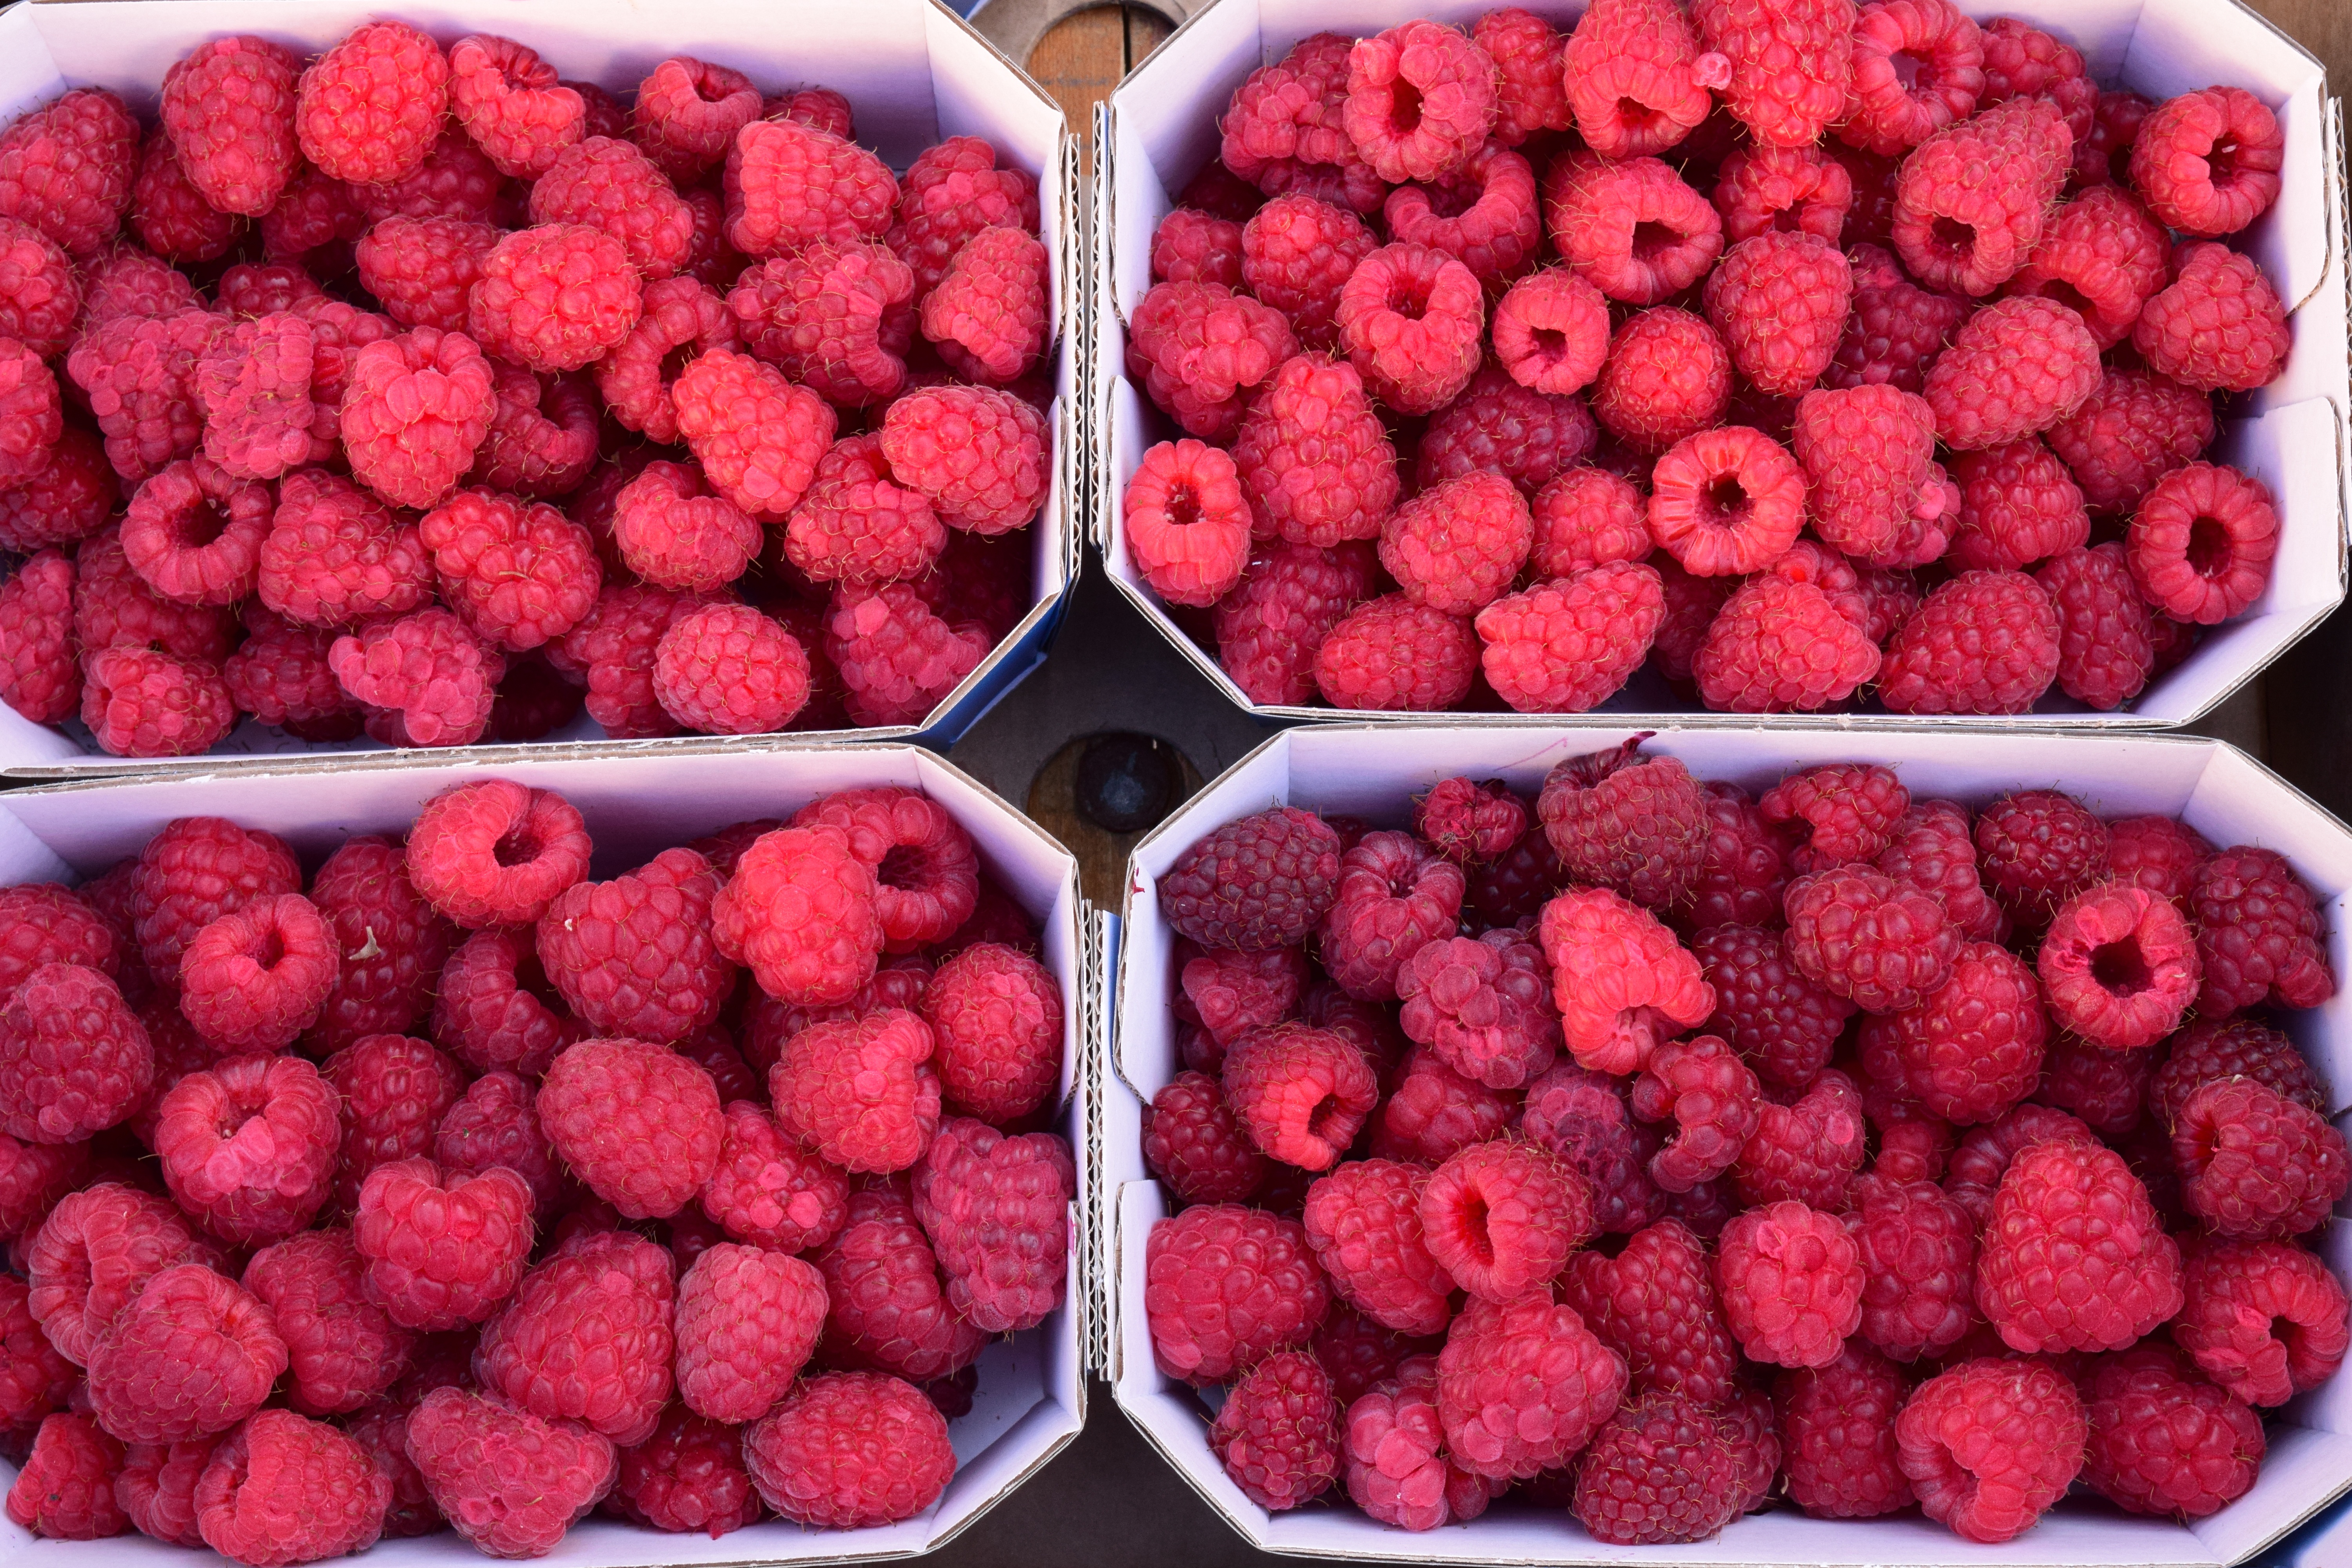
plant, raspberry, fruit, berry, summer, food, red, produce, market, healthy, dessert, eat, berries, raspberries, fruits, vitamins, frisch, fruit k rbchen, frutti di bosco